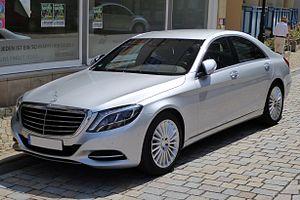
Les produits haut de gamme sont des marchandises, services ou biens immobiliers qui ciblent les consommateurs aux revenus élevés.
Le marché automobile est souvent analysé sous forme de segments ou catégories de voitures, qui indiquent le positionnement de chaque modèle sur le marché. Ces derniers sont en général catégorisés en fonction de la taille ou de l'usage du véhicule. Les grands constructeurs généralistes s'efforcent de présenter une voiture dans chaque segment ou presque. Il n'existe pas une catégorisation officielle mais plutôt des usages principalement pour les constructeurs ou les loueurs automobiles.